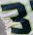
Number: 3